George John Vulliamy

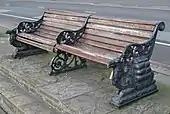
Vulliamy's Camel benches by the Thames Embankment, inspired by his travels to Egypt in the 1840s.

George John Vulliamy (19 May 1817 – 1886) was a British architect who designed some buildings in Victoria Street London, several fire-brigade stations, the pedestal and sphinxes for Cleopatra's Needle on the Thames Embankment, and the sturgeon lamp posts (colloquially "dolphin lamp posts") that line the embankment.